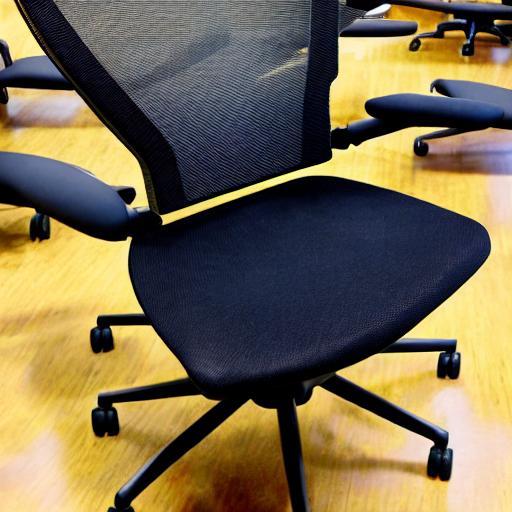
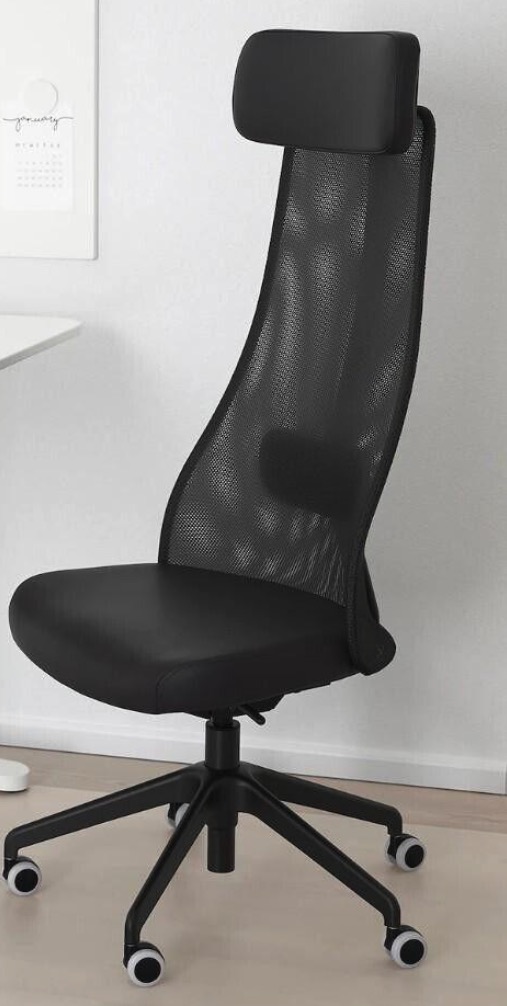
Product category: items_chair
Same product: no